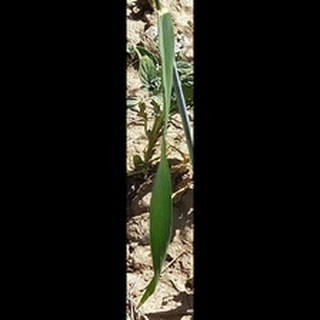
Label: healthy_wheat